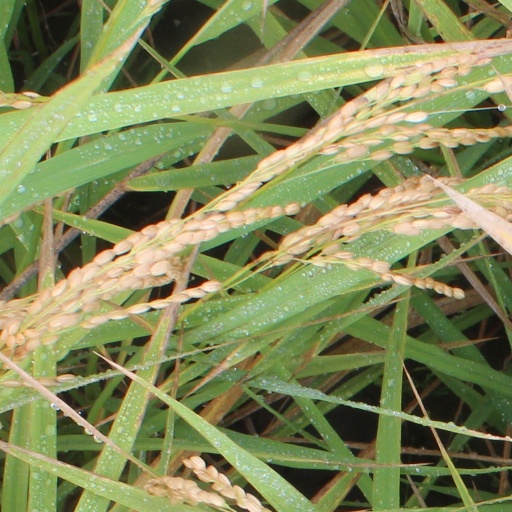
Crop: rice